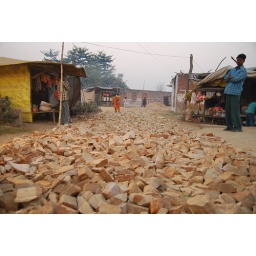
Yes, we traveled over *that* road in a tiny van to attend a funeral